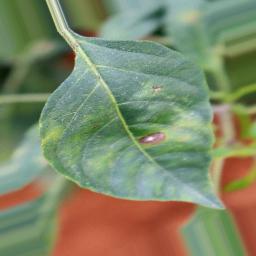
Label: cercospora